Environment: real
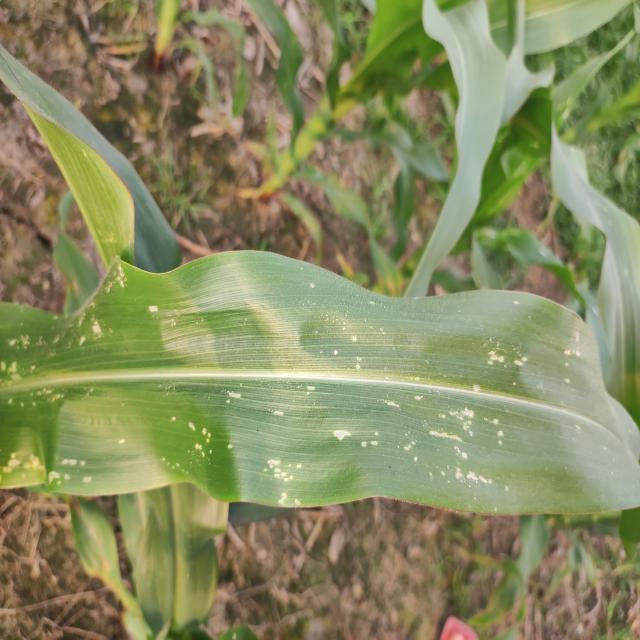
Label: fall_armyworm